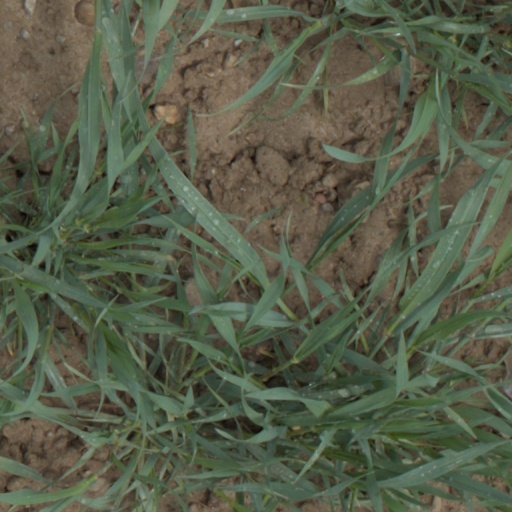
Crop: wheat